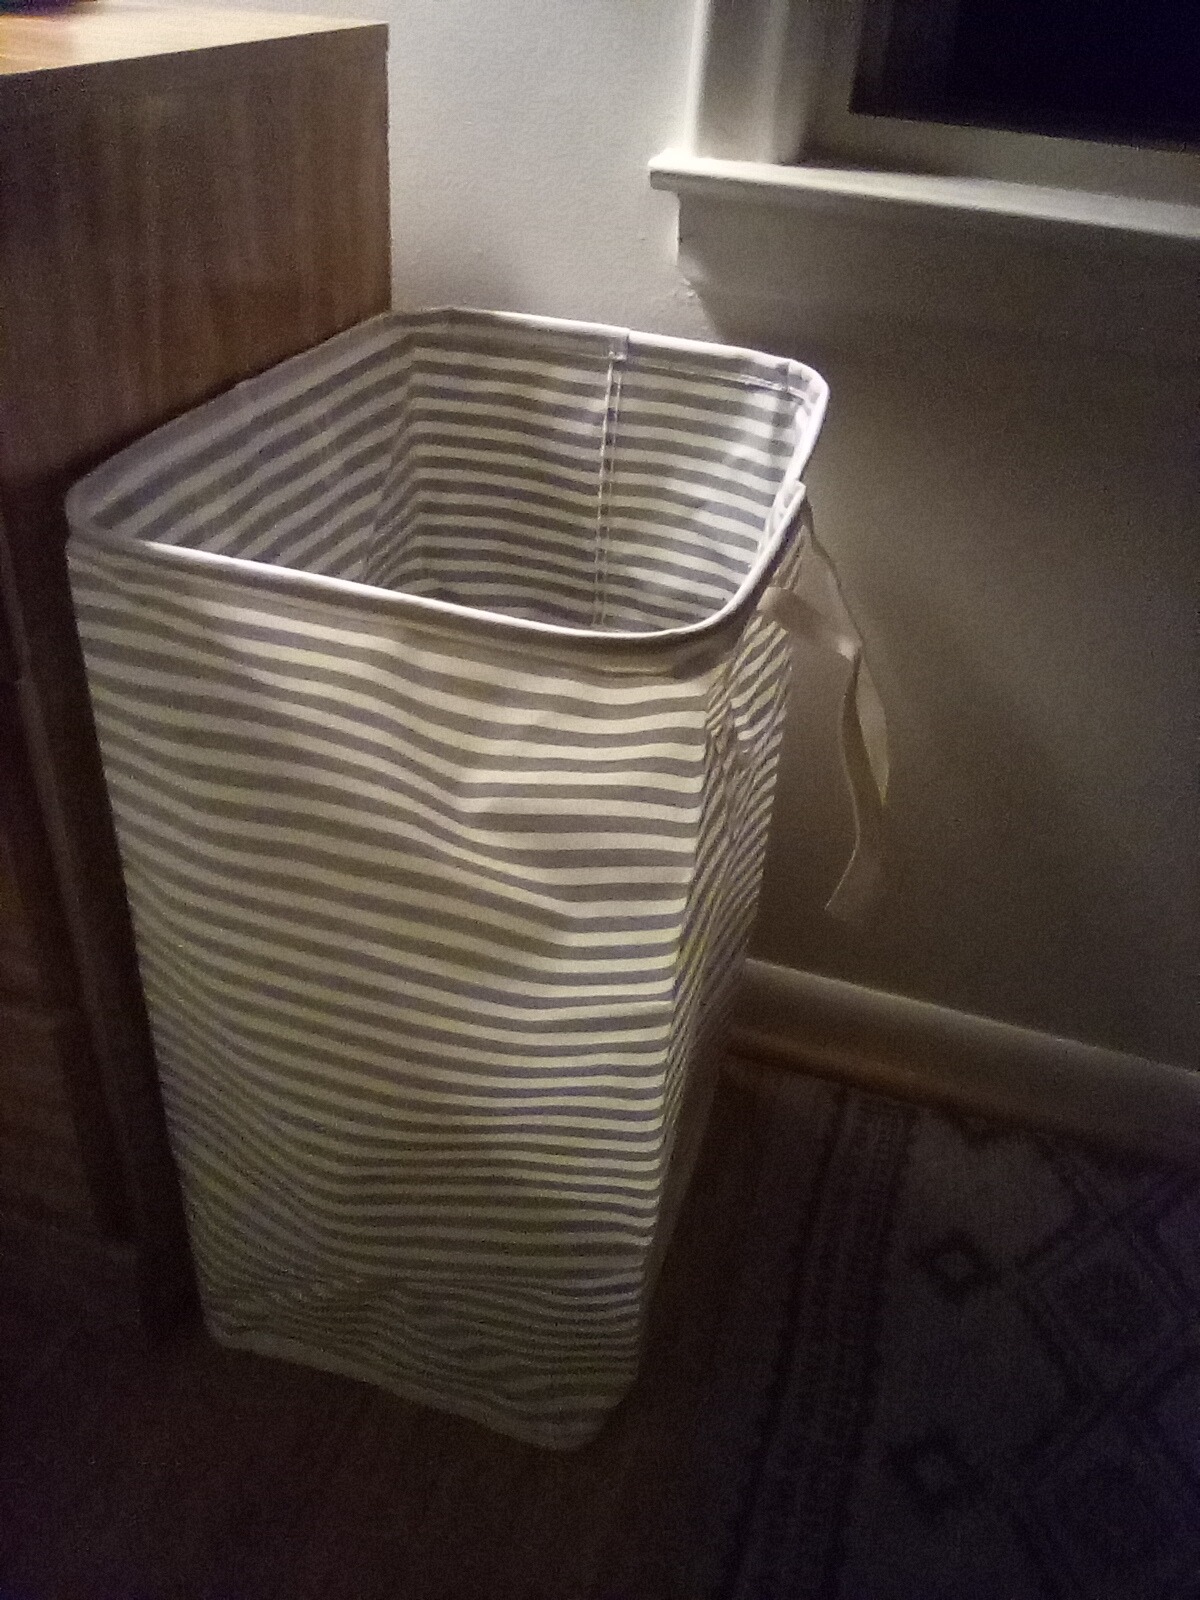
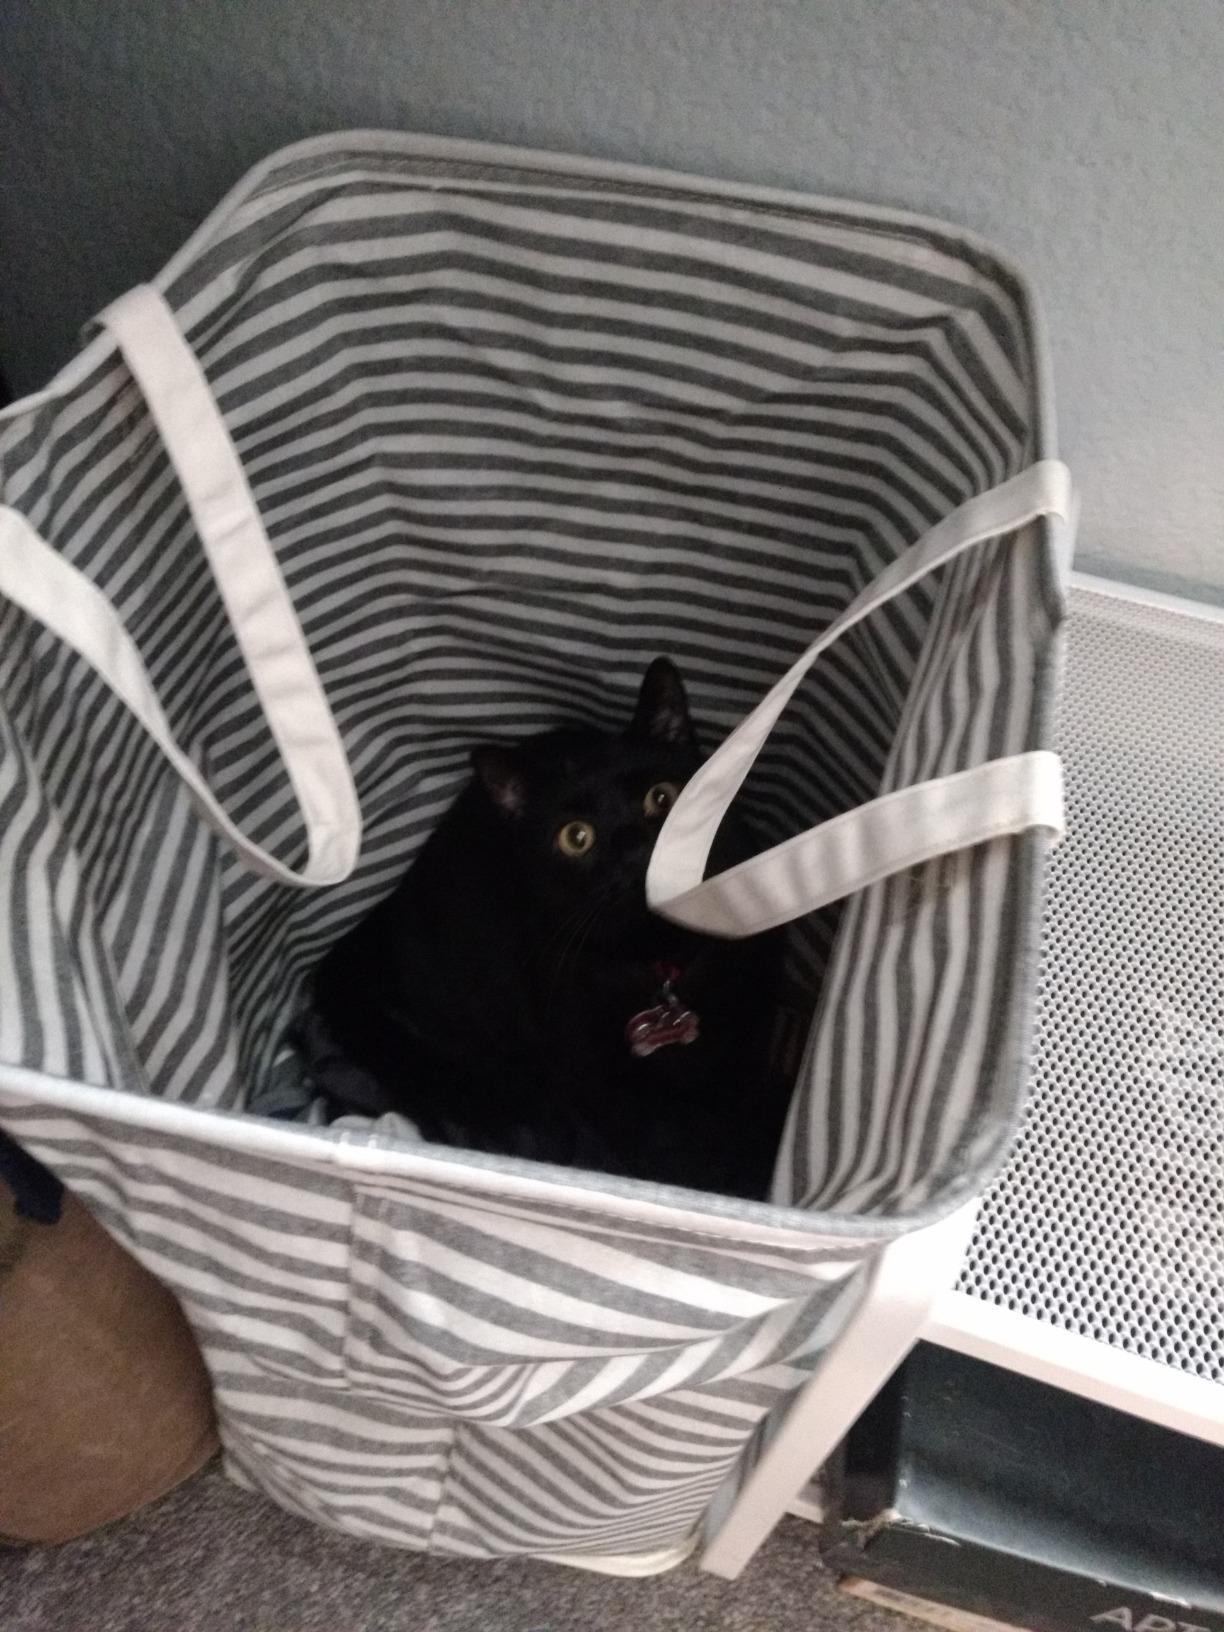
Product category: items_hamper
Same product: yes